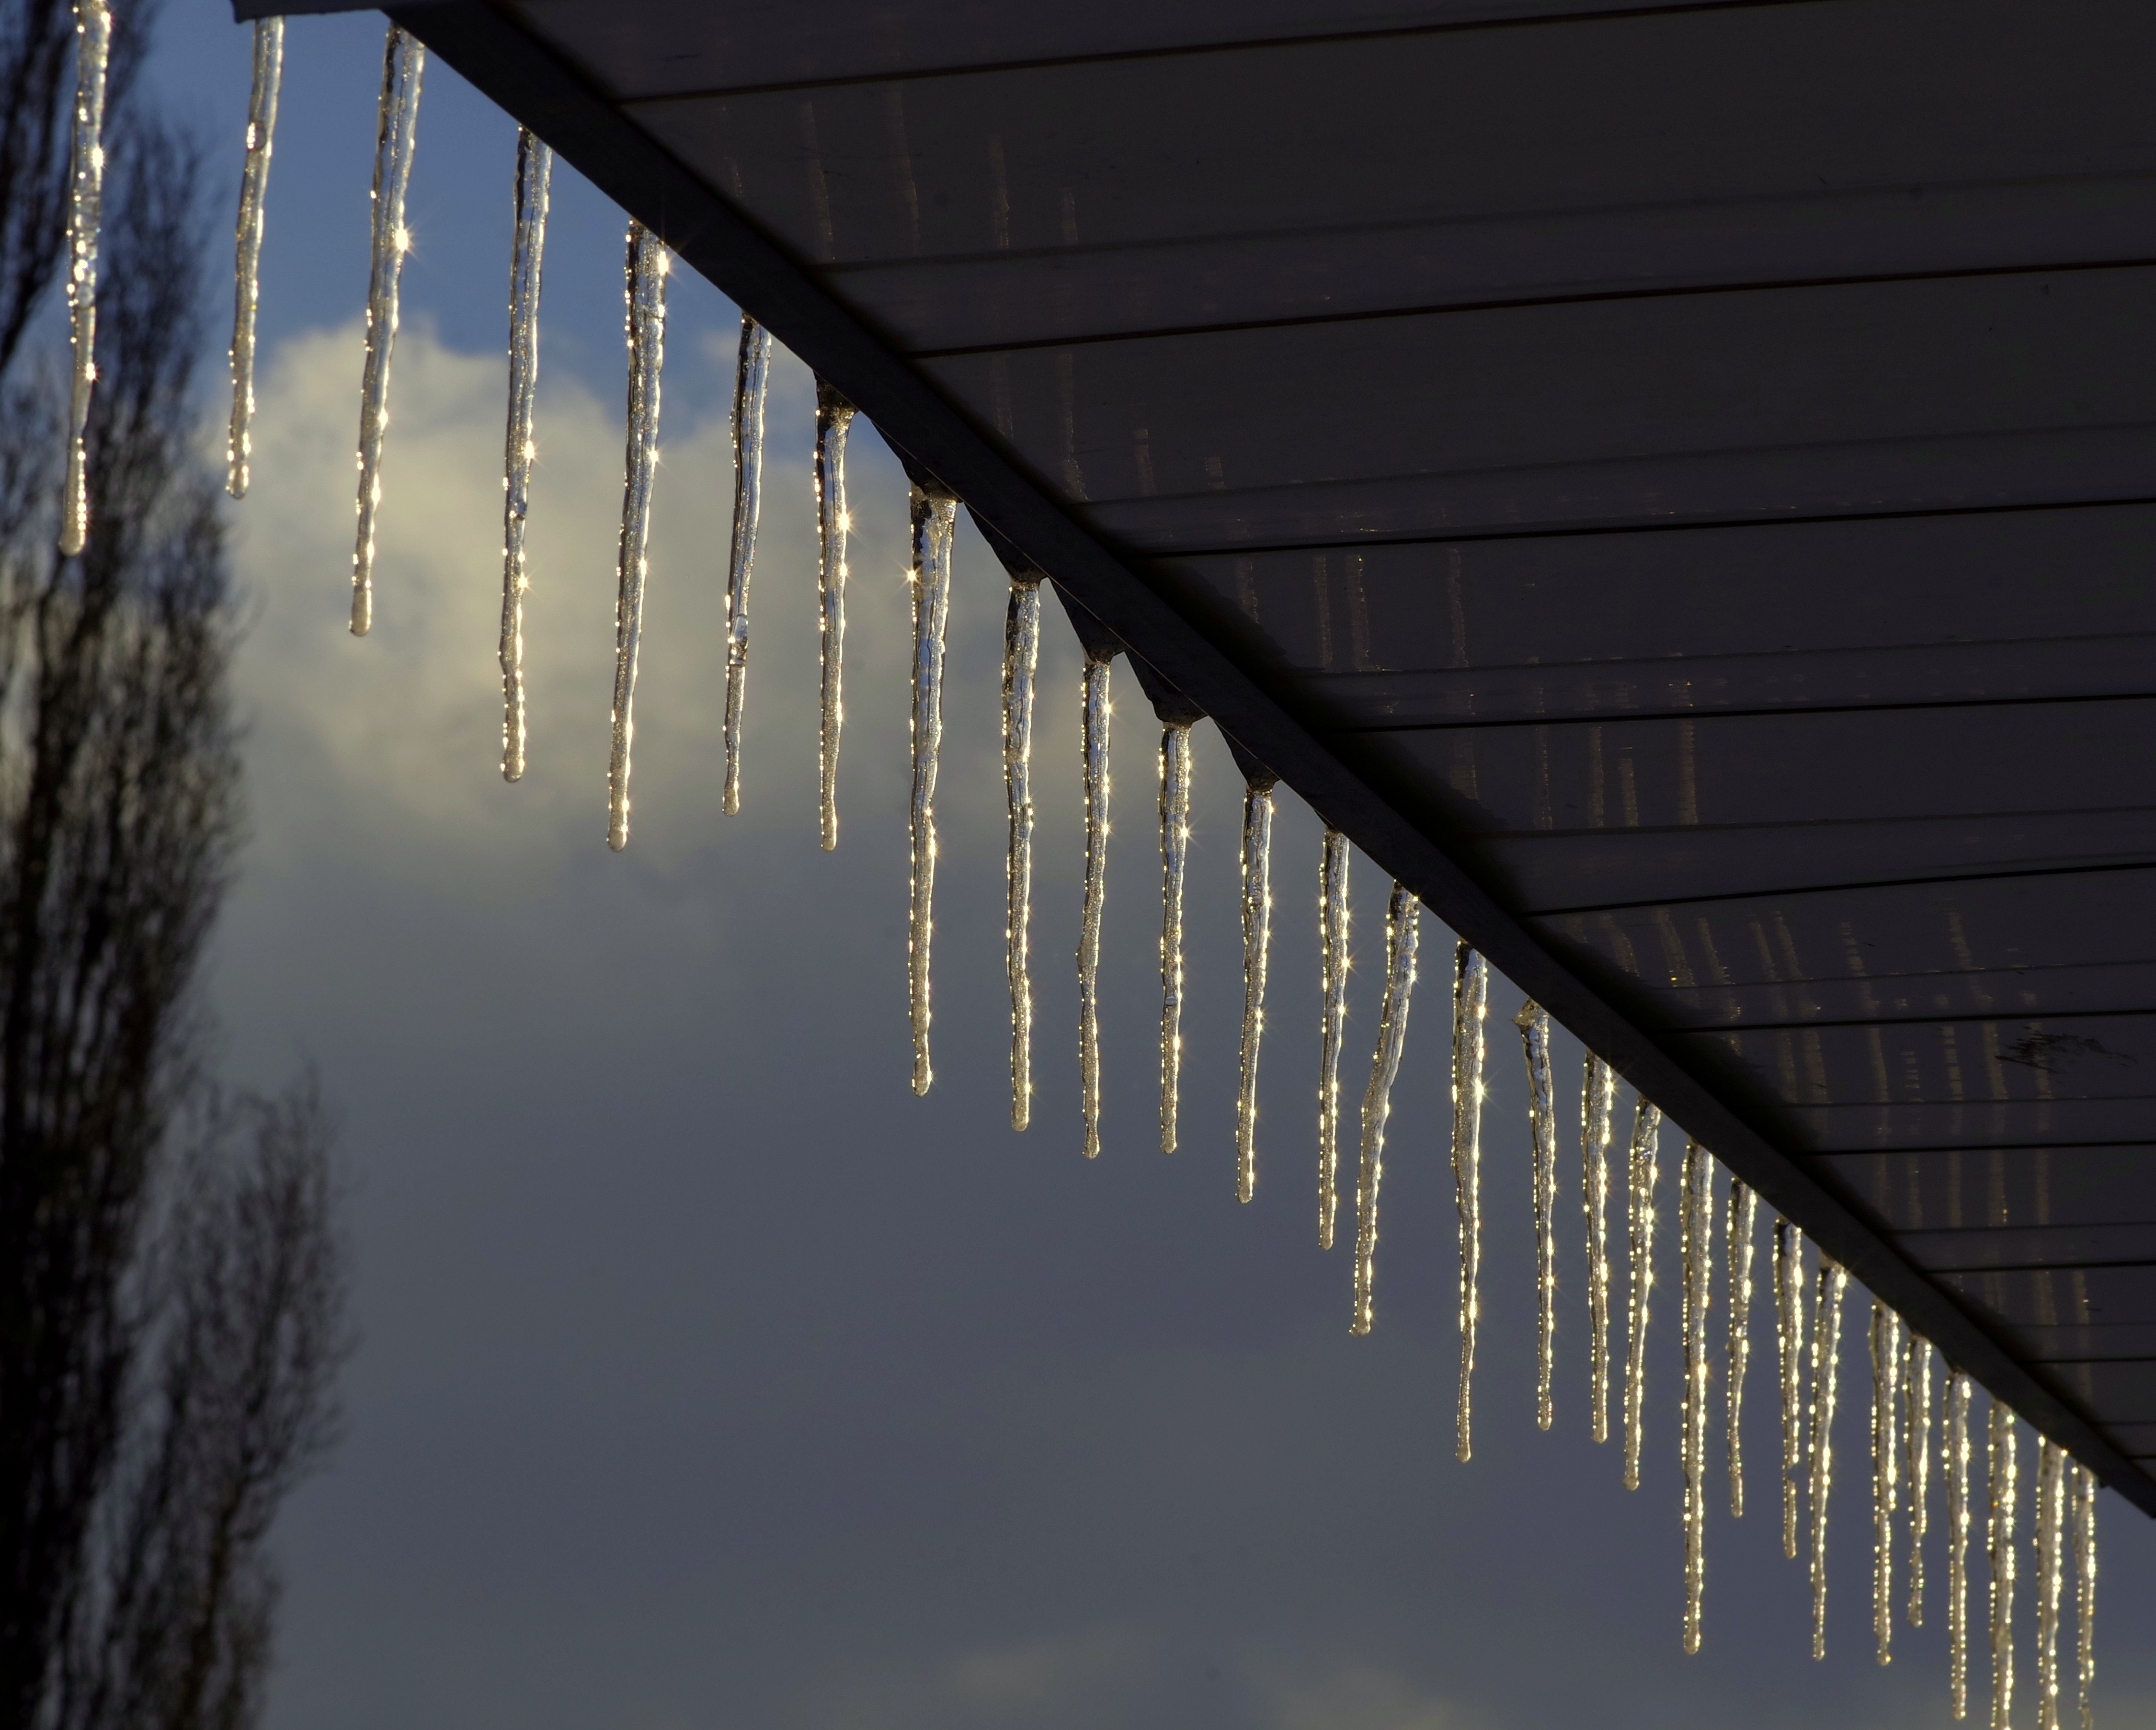
water, snow, cold, winter, light, architecture, sky, sunlight, number, frost, ice, line, reflection, glow, frozen, hanging, icicle, icicles, frosty, freezing, daylighting